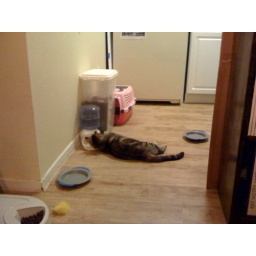
Caught ya in the water bowl pt 1